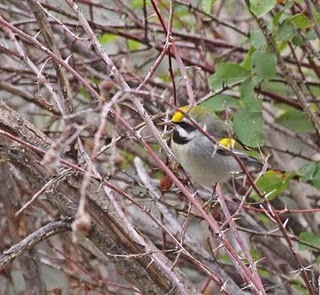
a bird with a gray body, gray wings with yellow coverts, yellow crown, black cheek patch and throat.
this bird is white and black in color, with a small pointed beak and a white eye ring.
this bird has an orange crown, black throat and eyerings, and a gray body.
this is a grey bird with a yellow wing and crown and black throat.
small grey white and yellow bird with medium tarsus and short orange beak
this particular bird has a white belly and breasts and yellow crown
this bird is white, black, and yellow in color, with a very small beak.
this bird has wings that are black and has a grey belly
this bird has wings that are yellow and has a grey bodya small bird with a small beak, yellow head and white belly with grey wings.
Species: Golden Winged Warbler